Fuji Bikes

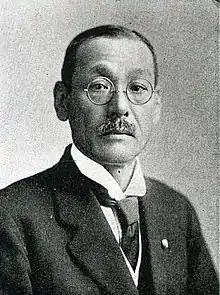
Founder, Okazaki Kyujiro（1874-1942）

The company was founded in 1899 in Japan by Okazaki Kyūjirō. In 1900 it was established under the trade name Nichibei Shōkai (literally 'Japanese-American Trading Company'). At first, it was importing and distributing US-products, but later it began bicycle production in Japan.